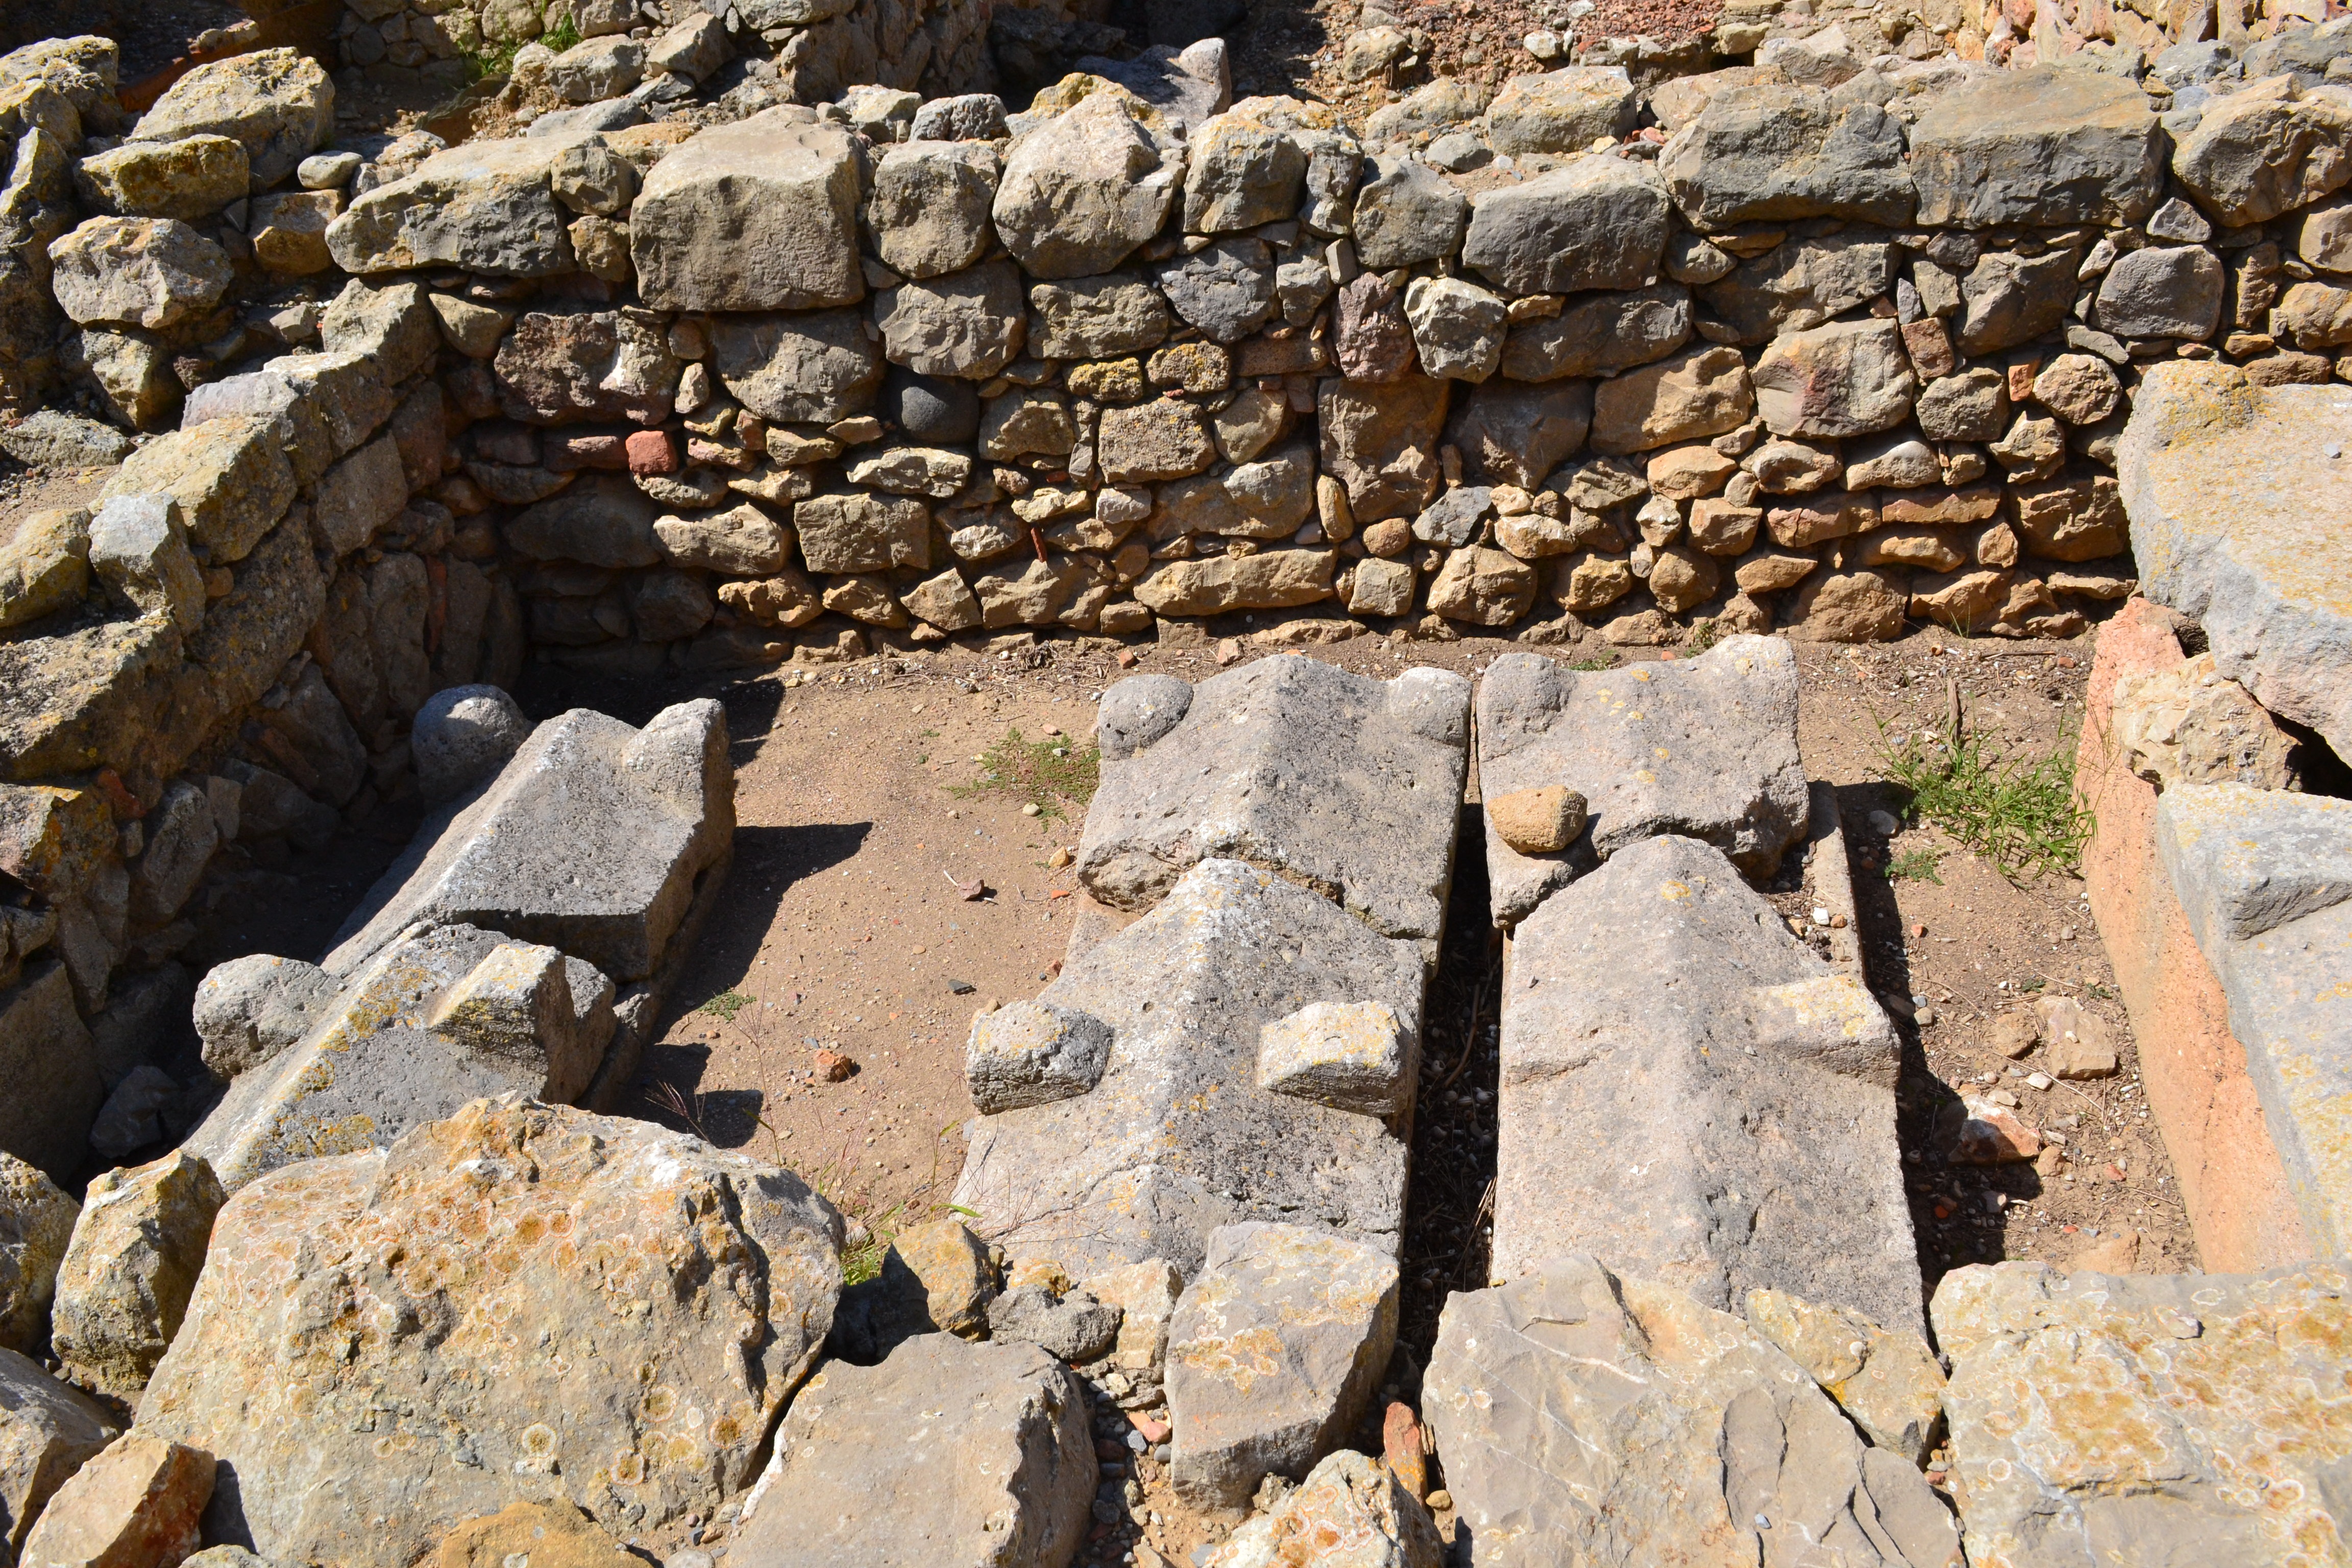
rock, cobblestone, wall, mediterranean, stone wall, material, spain, rubble, geology, ruins, boulder, tomb, graves, wadi, bedrock, ancient city, ancient ruins, costa brava, ancient history, ancient tomb, ancient town, ruins of emp ries, emp ries